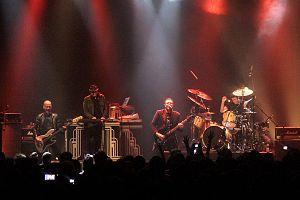
Catupecu Machu est un groupe de rock argentin, originaire de Villa Luro, à Buenos Aires. Formé en 1994 par les frères Fernando et Gabriel Ruiz Díaz, il se compose actuellement de Fernando Ruiz Díaz dans la voix, guitares et basse, Agustín Rocino à la batterie, Martín « Macabre » González aux claviers, à la basse et aux chœurs et Sebastián Cáceres à la basse et aux guitares.